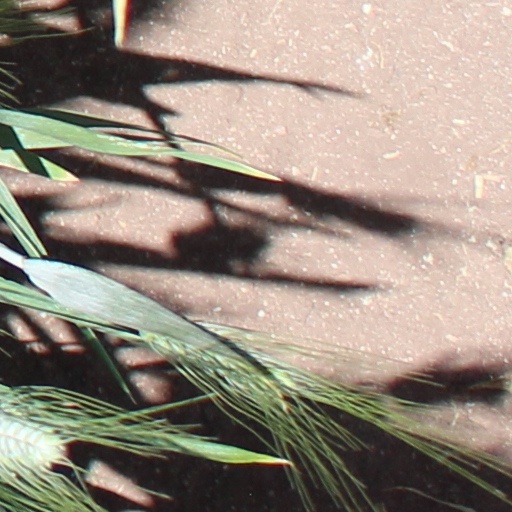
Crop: wheat